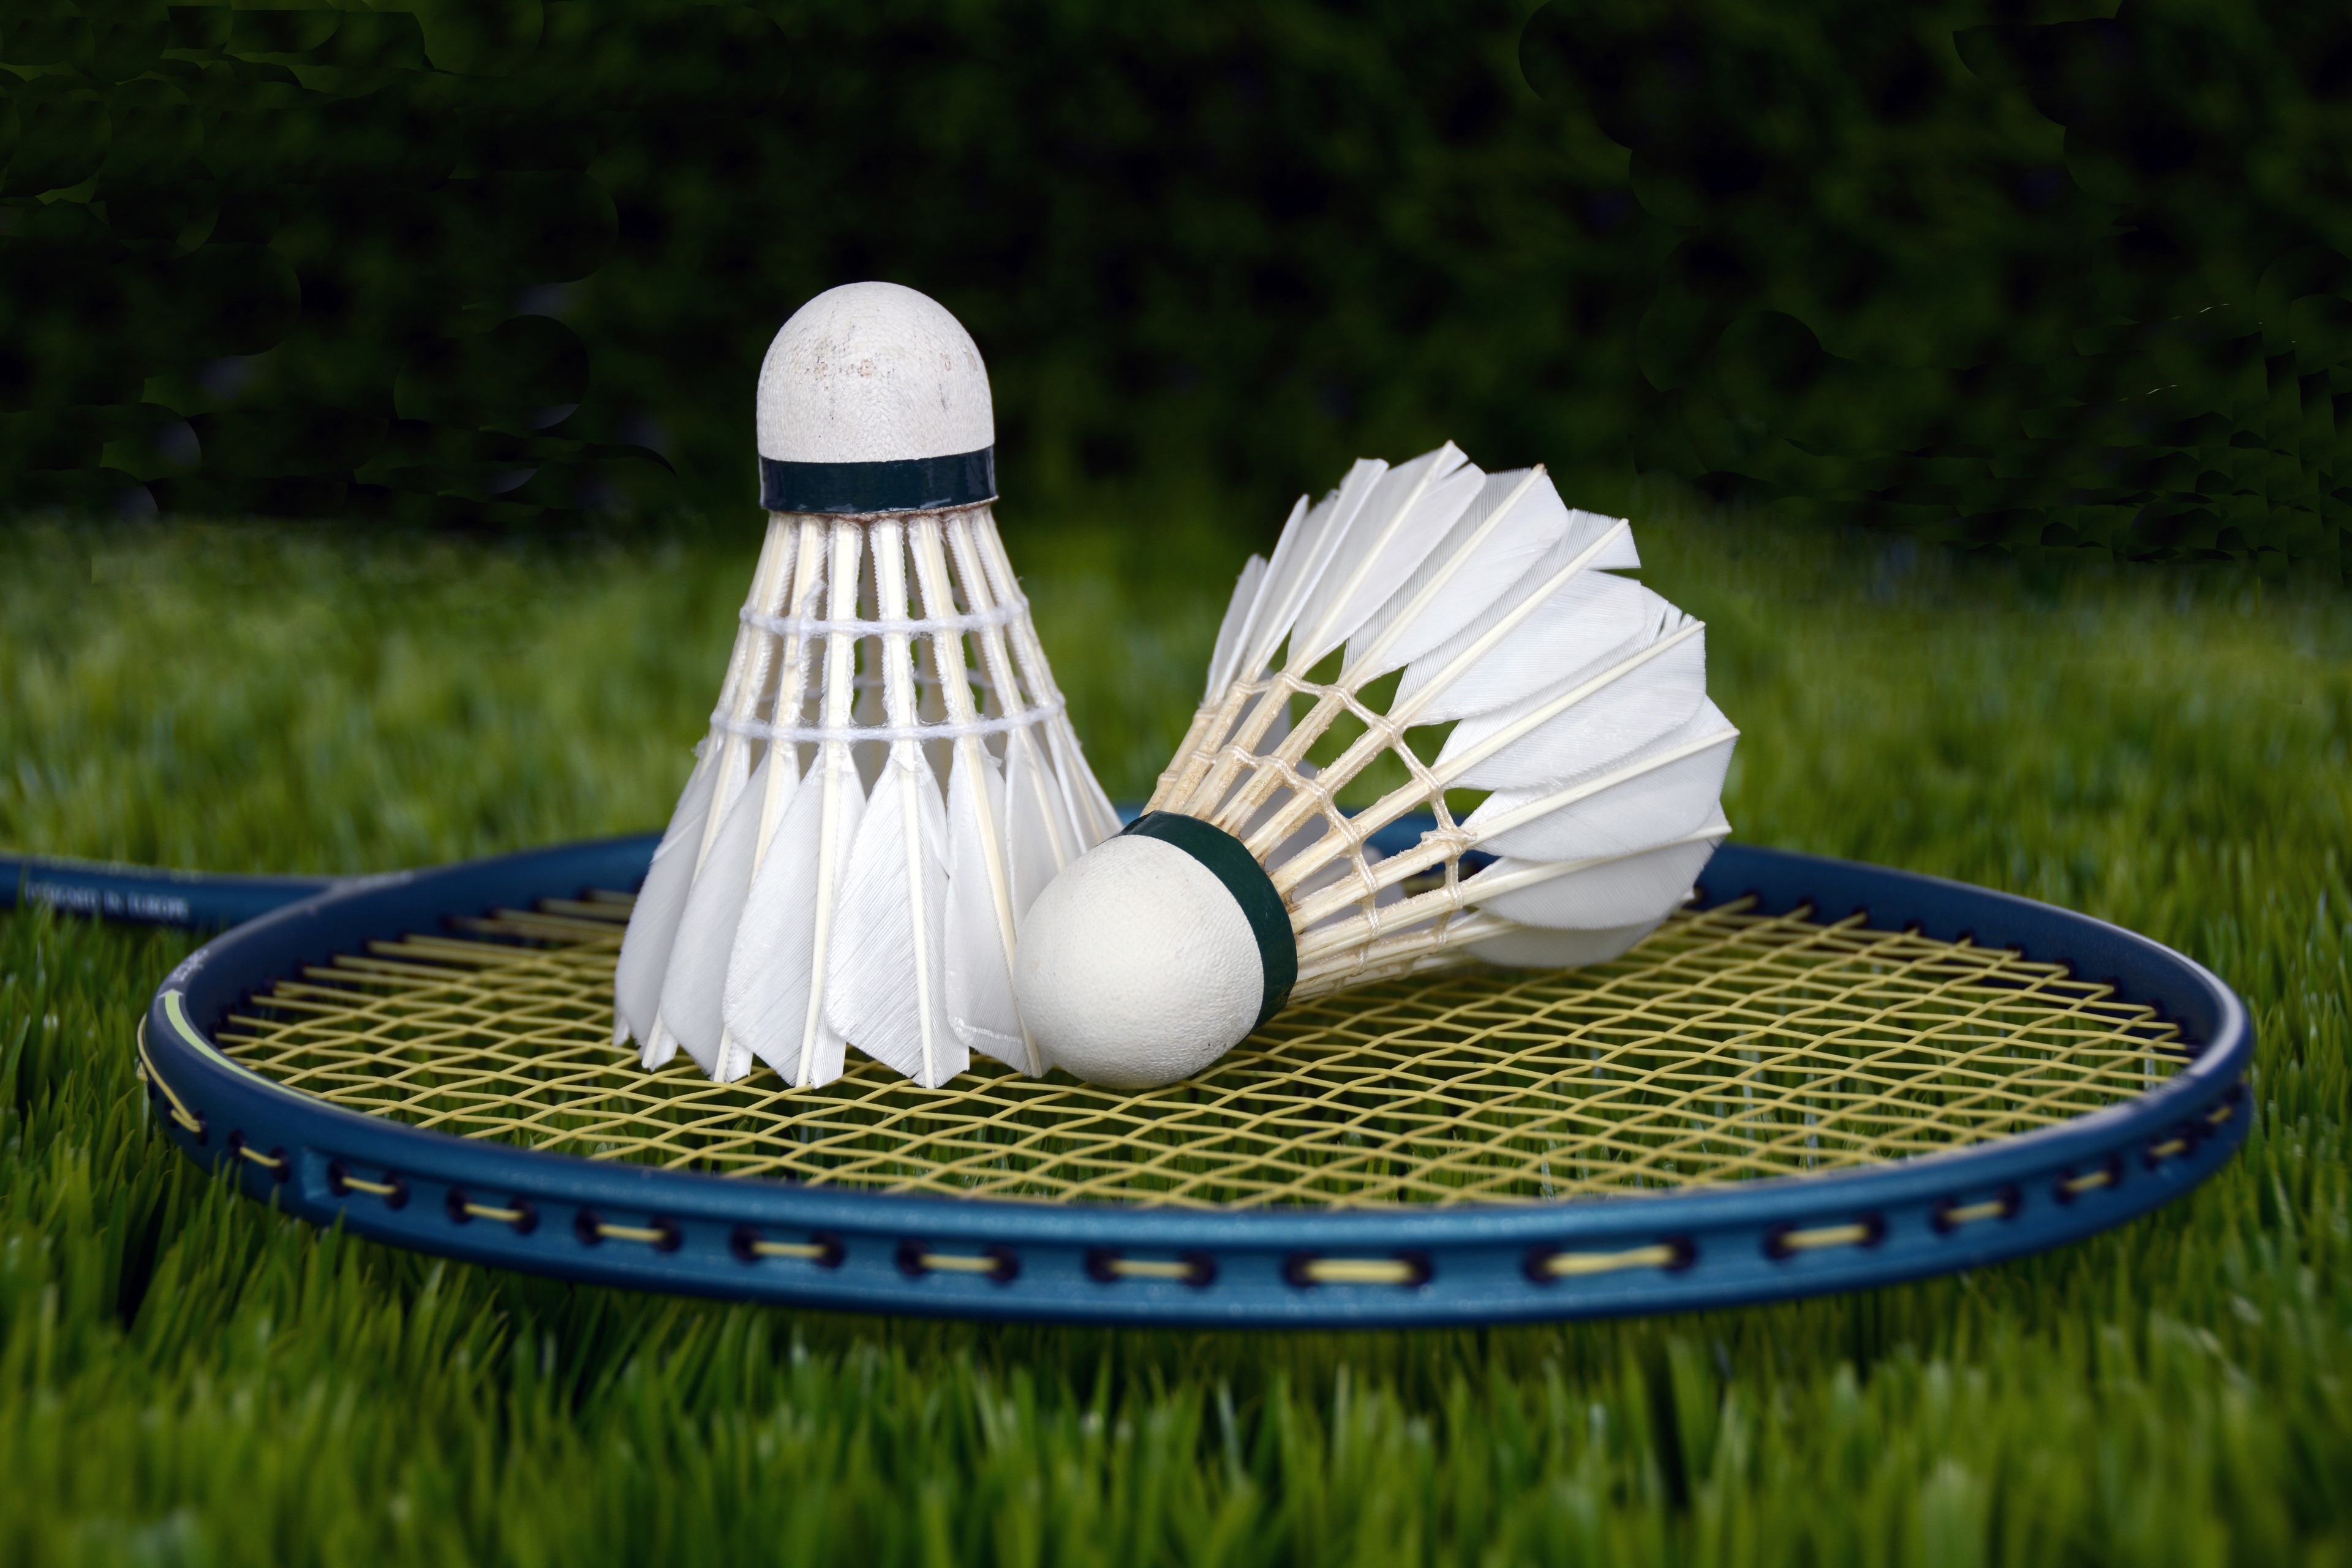
grass, white, sport, lawn, meadow, play, speed, movement, leisure, feather, sports equipment, competition, sports, ball, bat, fast, badminton, strung, shuttle, coupon, racket, recreational sports